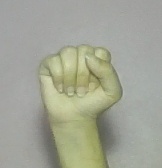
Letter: saad